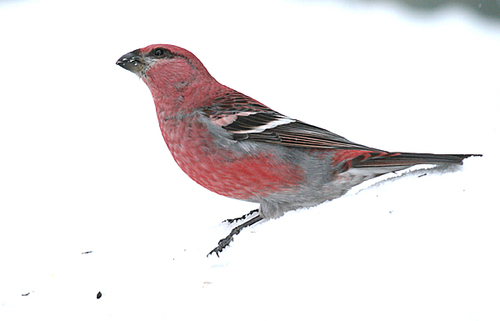
a red and gray bird with a short black beak and black eye with two white wingbars on its dark wind.
a small bird with a red belly and head, and a tiny bill.
small bird with small black beak, throat, belly, crown are red, abdomen are grey, tail is black and white color.
this colorful bird is black, pink and gray with a short black beak and small black eyes.
very small beak and head, small bodied bird in general. red, black and white are it's dominant colors. small wings and feet.
the red breasted bird has a very unique shaped bill, as well as the appearance of slanted eyes.
this is a mid-size predominantly red bird with a long body, thick nape and black and white wings.
this red bird has a black eyering and black wings with white wingbars.
this bird is black, red, and gray in color, with a stubby beak.
this bird is pink and black in color, and has a black beak.
Species: Pine Grosbeak